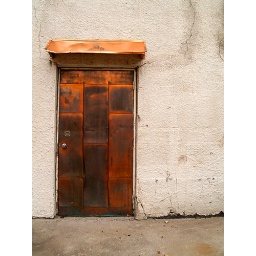
Bronze door on rear of building in downtown La Crosse, Wisconsin.